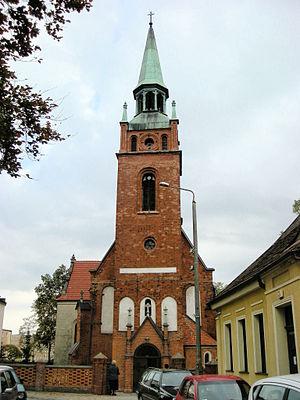
Szubin, est une ville de Pologne, située dans la voïvodie de Couïavie-Poméranie et le powiat de Nakło nad Notecią.